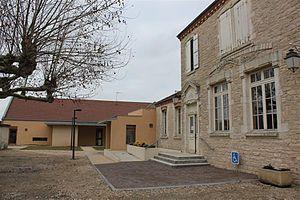
Mairie de Lans, 71. Sur la gauche l'annexe, inaugurée en janvier 2012.
Lans est une commune française située dans le département de Saône-et-Loire en région Bourgogne-Franche-Comté.